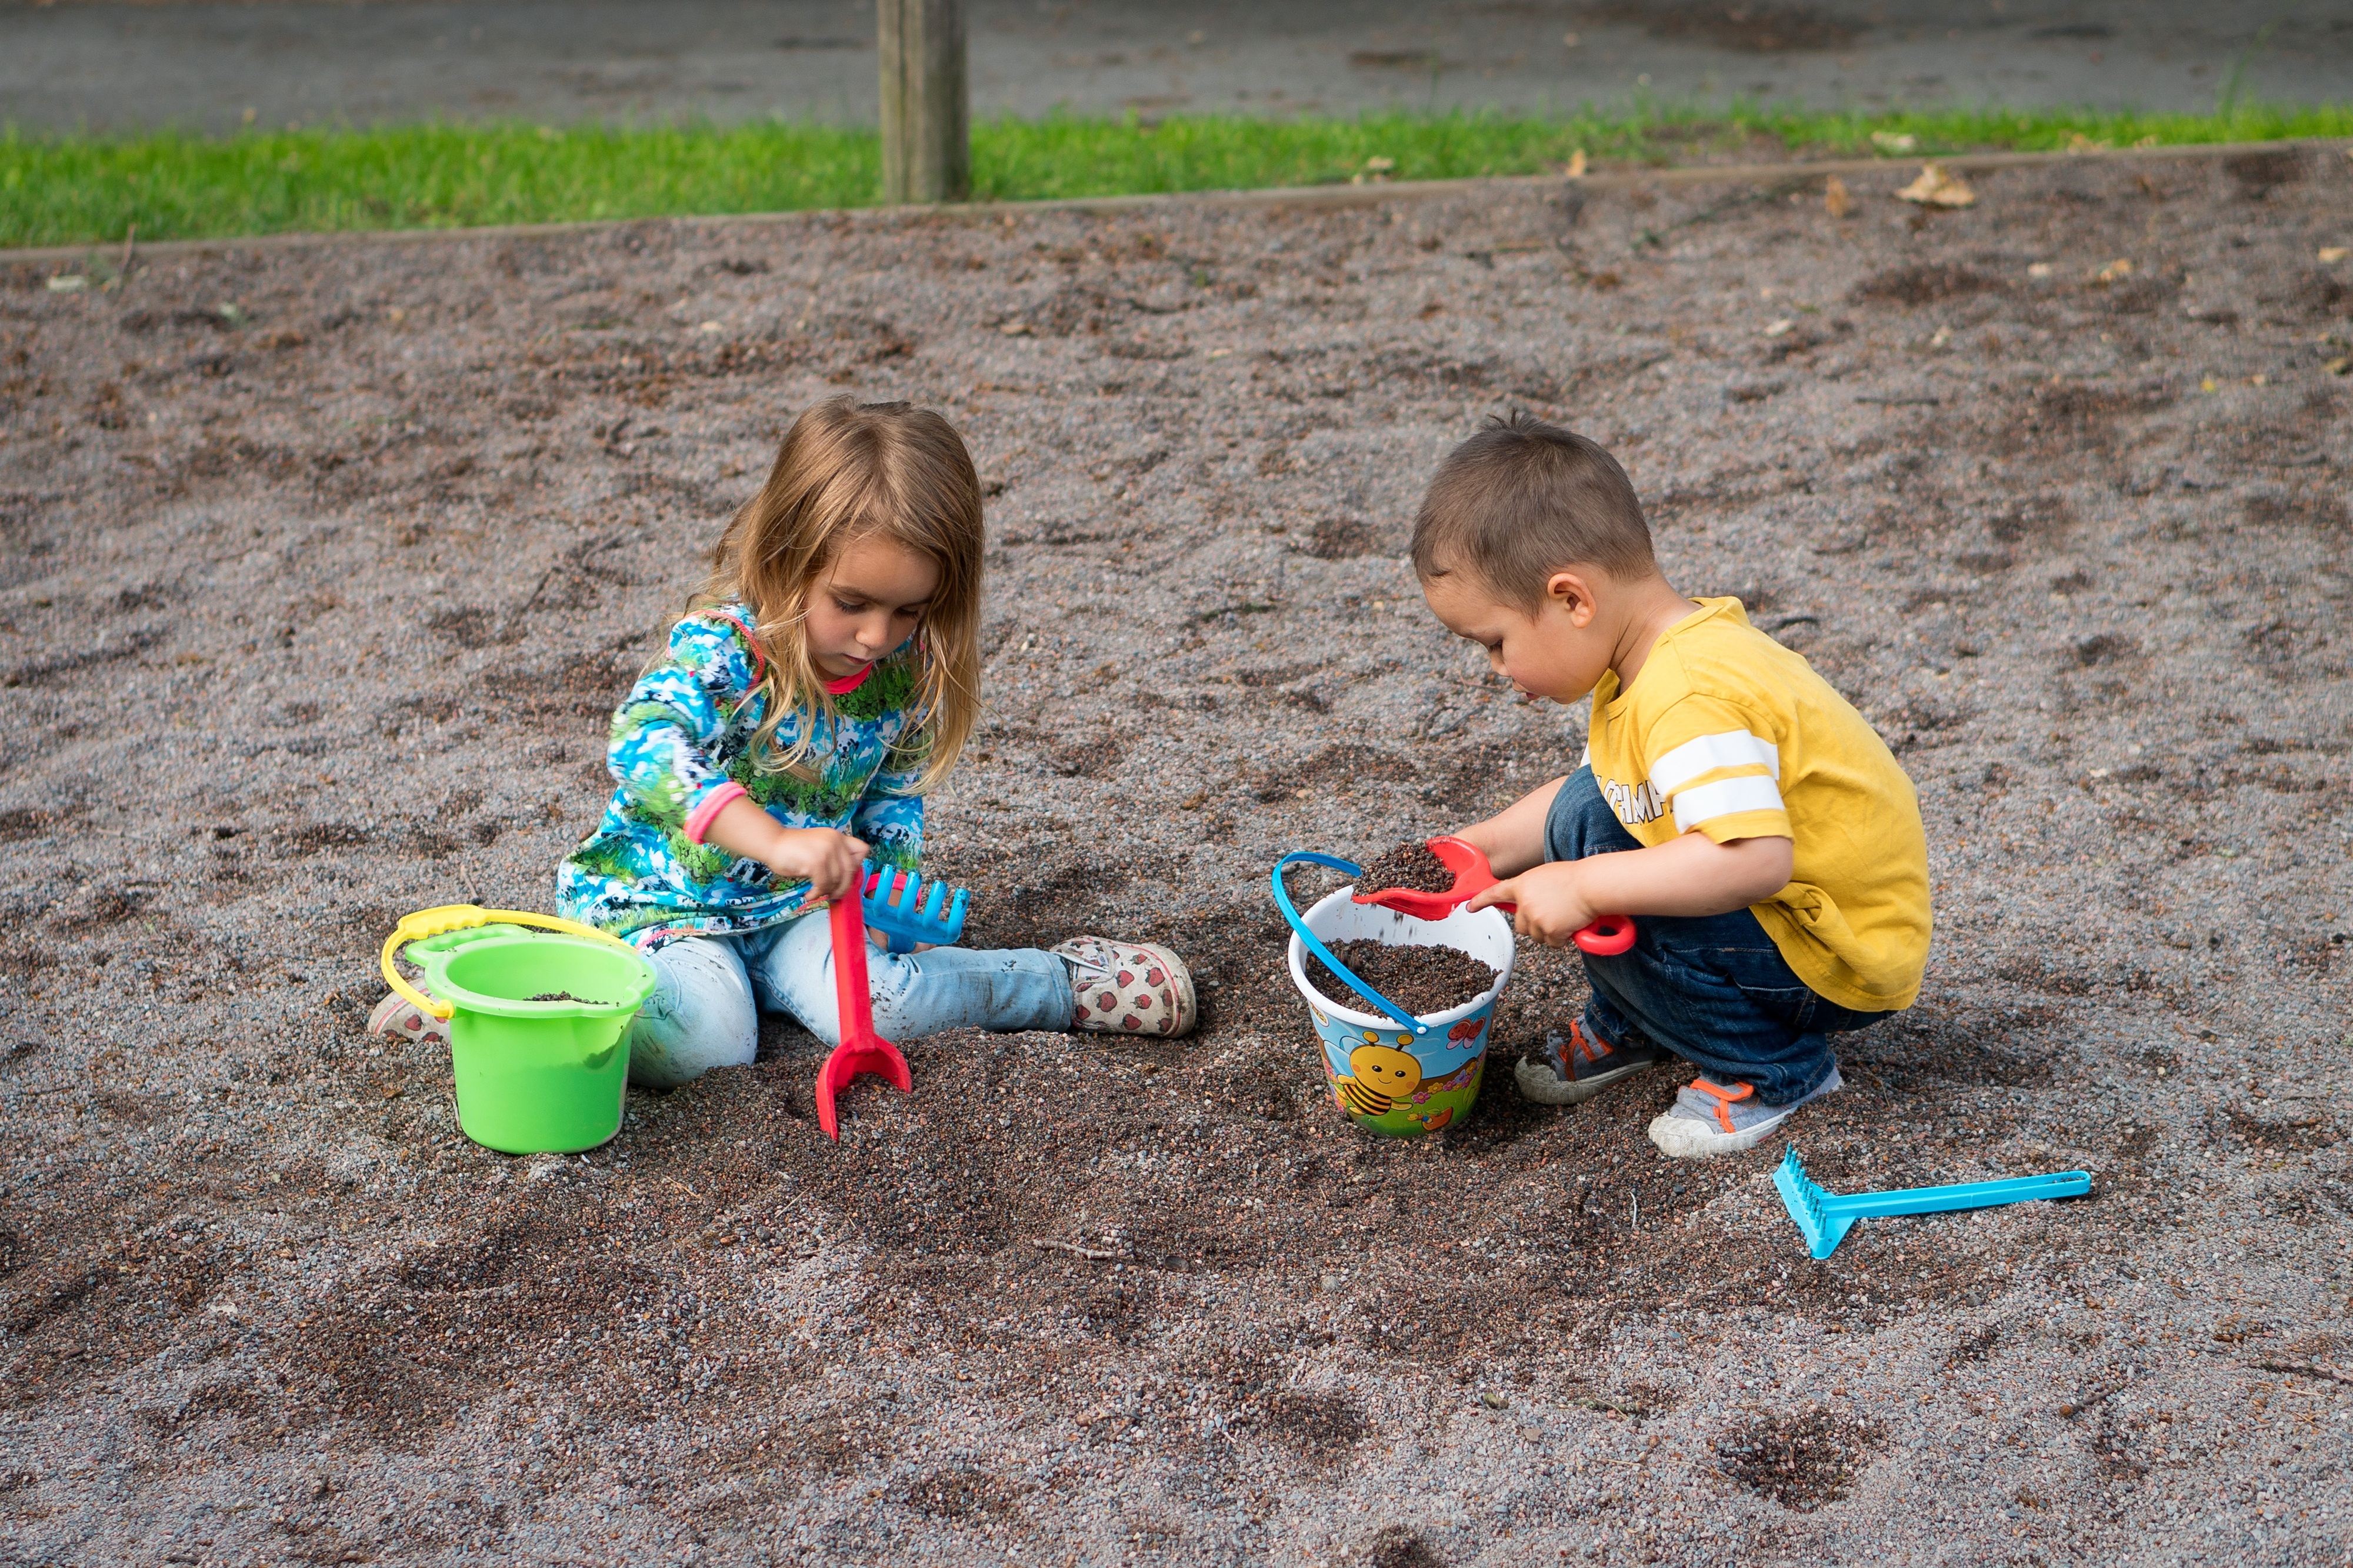
outdoor, sand, people, girl, play, plastic, boy, kid, summer, young, youth, soil, child, dirty, leisure, toy, childhood, bucket, activity, son, children, fun, playground, toddler, little, digging, digger, joy, build, day, shovel, dig, daughter, sandbox, sandpit, outdoor play equipment